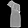
Label: Dress